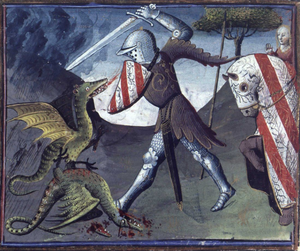
Cet article est une liste non exhaustive d'œuvres concernant le cycle arthurien. Elles sont classées par genre et par ordre alphabétique.